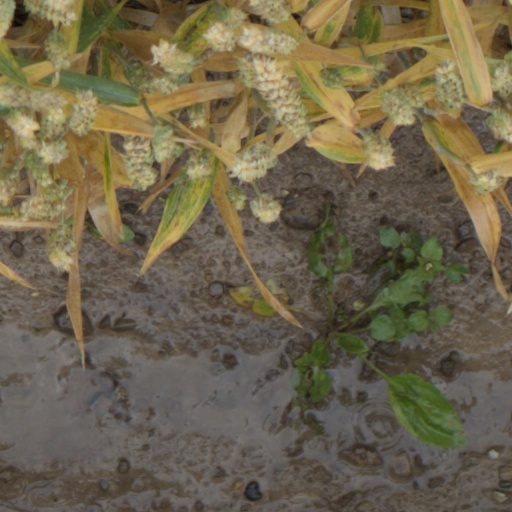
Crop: wheat